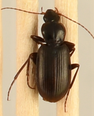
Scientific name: Calathus advena
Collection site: Rocky Mountains NEON (RMNP), plot RMNP_007